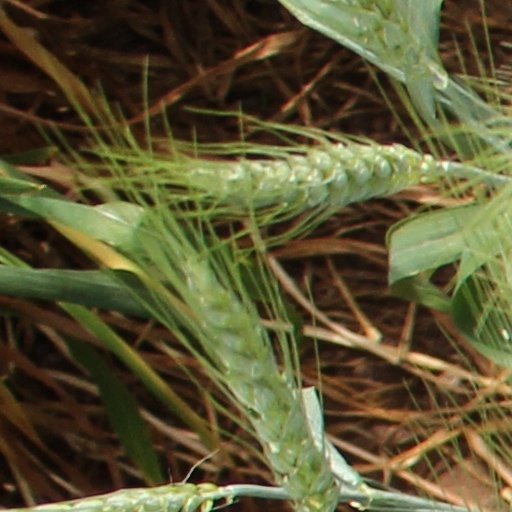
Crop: wheat